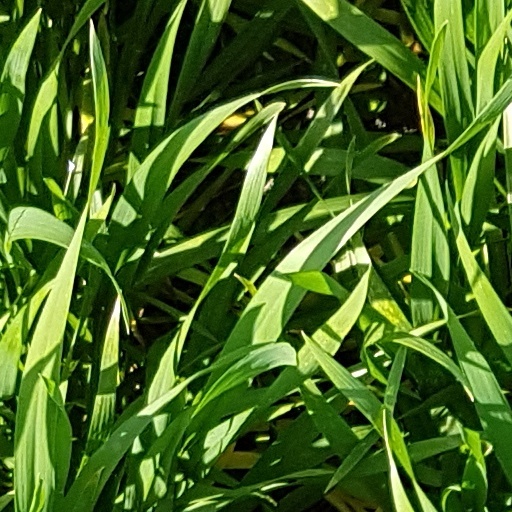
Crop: wheat